Dead Head (TV series)

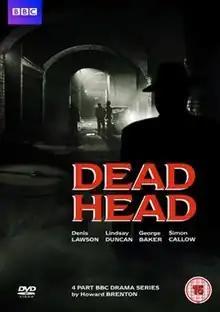

Dead Head is a four-part crime thriller scripted by Howard Brenton. It juxtaposed 1940s film noir style and costumes with contemporary London settings. It was directed by Rob Walker.